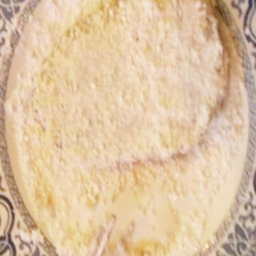
the cardboard is covered with ingredients , ready to cook .